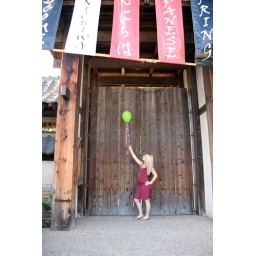
Another cute pose of Jamie in front of the massive doors at the entrance to the Japanese Gardens.